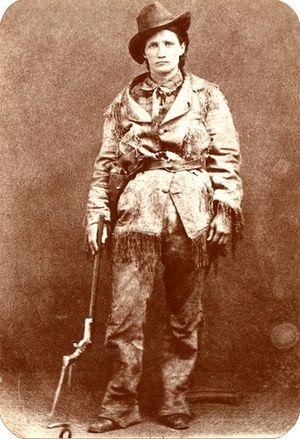
Calamity Jane est la quarante-quatrième histoire de la série Lucky Luke par Morris et René Goscinny. Elle est publiée pour la première fois du nᵒ 1437 au nᵒ 1458 du journal Spirou. Puis est publiée en album en 1967.
Martha Jane Cannary ou Martha Cannary, plus connue sous le surnom de Calamity Jane [kəˈlæmɪti d͡ʒeɪn] est une personnalité de la conquête de l'Ouest née le 1ᵉʳ mai 1850 près de Princeton dans le Missouri et morte le 1ᵉʳ août 1903 à Deadwood dans le Dakota du Sud.